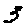
Label: 3